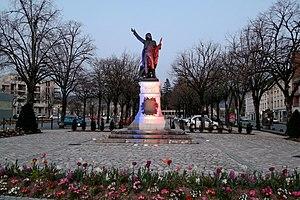
Lons-le-Saunier est le chef-lieu du département du Jura en Bourgogne-Franche-Comté. Elle fait partie de la région culturelle et historique de Franche-Comté. La ville est située à une altitude de 243 mètres. Elle compte 17 459 habitants dans une aire urbaine de 58 674 habitants.